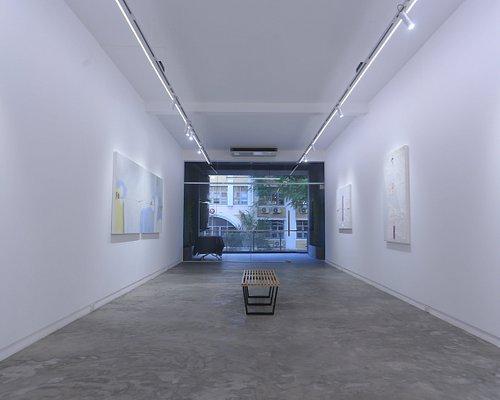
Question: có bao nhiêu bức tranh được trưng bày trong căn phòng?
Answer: có ba bức tranh được trưng bày trong phòng